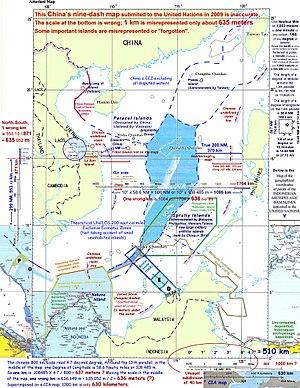
La ligne en neuf traits, ligne en U ou langue de bœuf est la démarcation indéfinie délimitant une portion de la mer de Chine méridionale, sur laquelle la Chine affirme détenir une souveraineté territoriale.